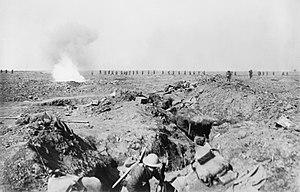
La bataille de Ginchy est une bataille de la Première Guerre mondiale. Elle se déroule le 9 septembre 1916 à Ginchy au cours de la bataille de la Somme. La 16ᵉ division britannique capture le village tenu par les Allemands. Ginchy est situé à 1,5 kilomètres au nord-est de Guillemont, au carrefour de six routes sur un plateau dominant Combles à 4 kilomètres au sud-est du village de Ginchy. Après la bataille de Guillemont du 6 septembre, les 14ᵉ et 15ᵉ corps d'armée britannique entrent en ligne pour poursuivre la progression et la capture de points d'observation. Ces captures sont nécessaires pour la préparation de l'attaque générale alliée, prévue depuis le mois d'août, de la troisième position allemande qui doit être déclenchée à la mi-septembre. Les attaques britanniques à la jonction de la 4ᵉ armée britannique et de la 6ᵉ armée française sur le bois de Leuze au nord de Ginchy commencent le 3 septembre. La 7ᵉ division capture le village, mais une contre-attaque allemande reprend Guinchy. Les attaques sur le bois de Leuze et les tentatives de reprise de Ginchy les 4 et 5 septembre sont repoussées par des contre-attaques allemandes.